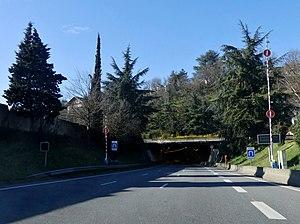
Vue de l'entrée sud du tunnel des Monts traversant la colline de Lémenc à Chambéry, en Savoie.
Le tunnel des Monts est un tunnel routier français situé sur la commune de Chambéry, dans le département de la Savoie en région Auvergne-Rhône-Alpes.